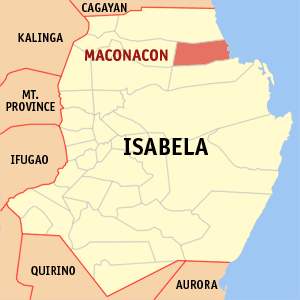
Maconacon est une municipalité de la province d’Isabela, aux Philippines.